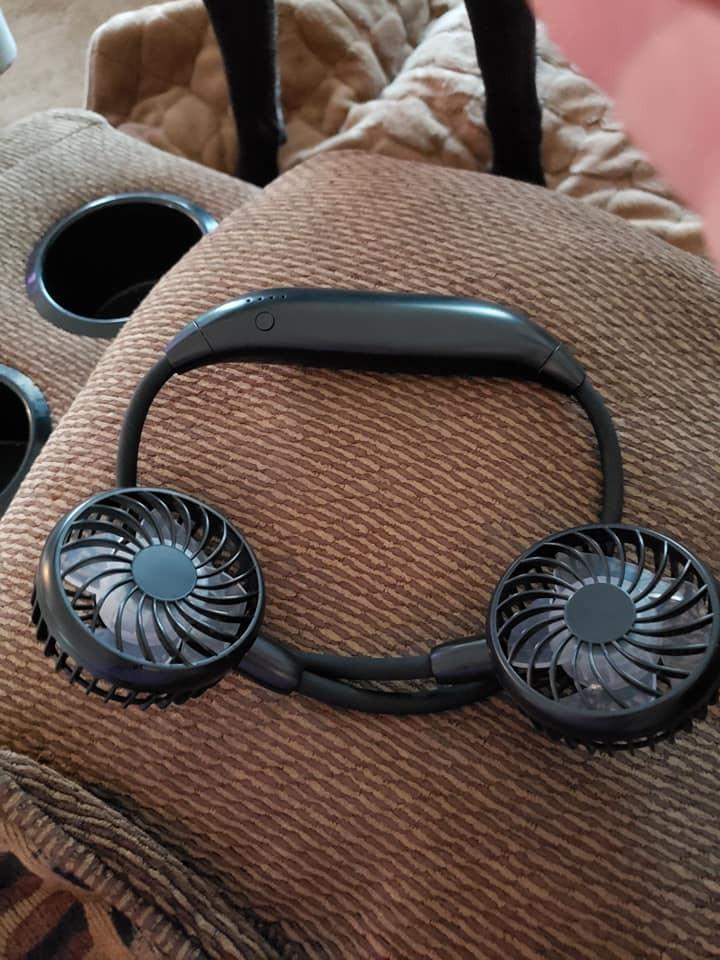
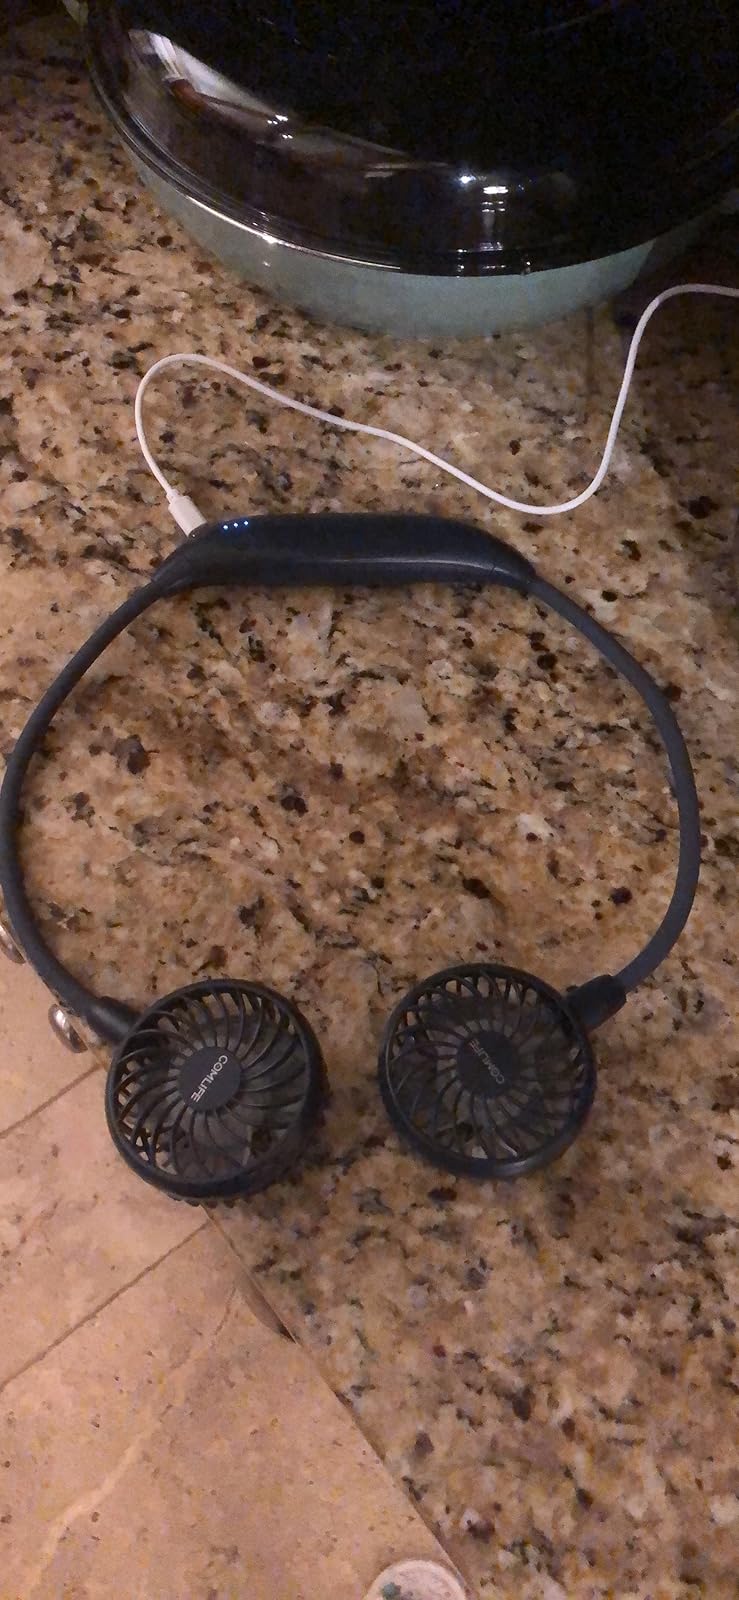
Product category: fan
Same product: no